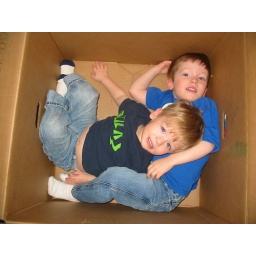
boys in box